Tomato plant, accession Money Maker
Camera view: vertical (180 deg); turntable rotation: 30 degrees
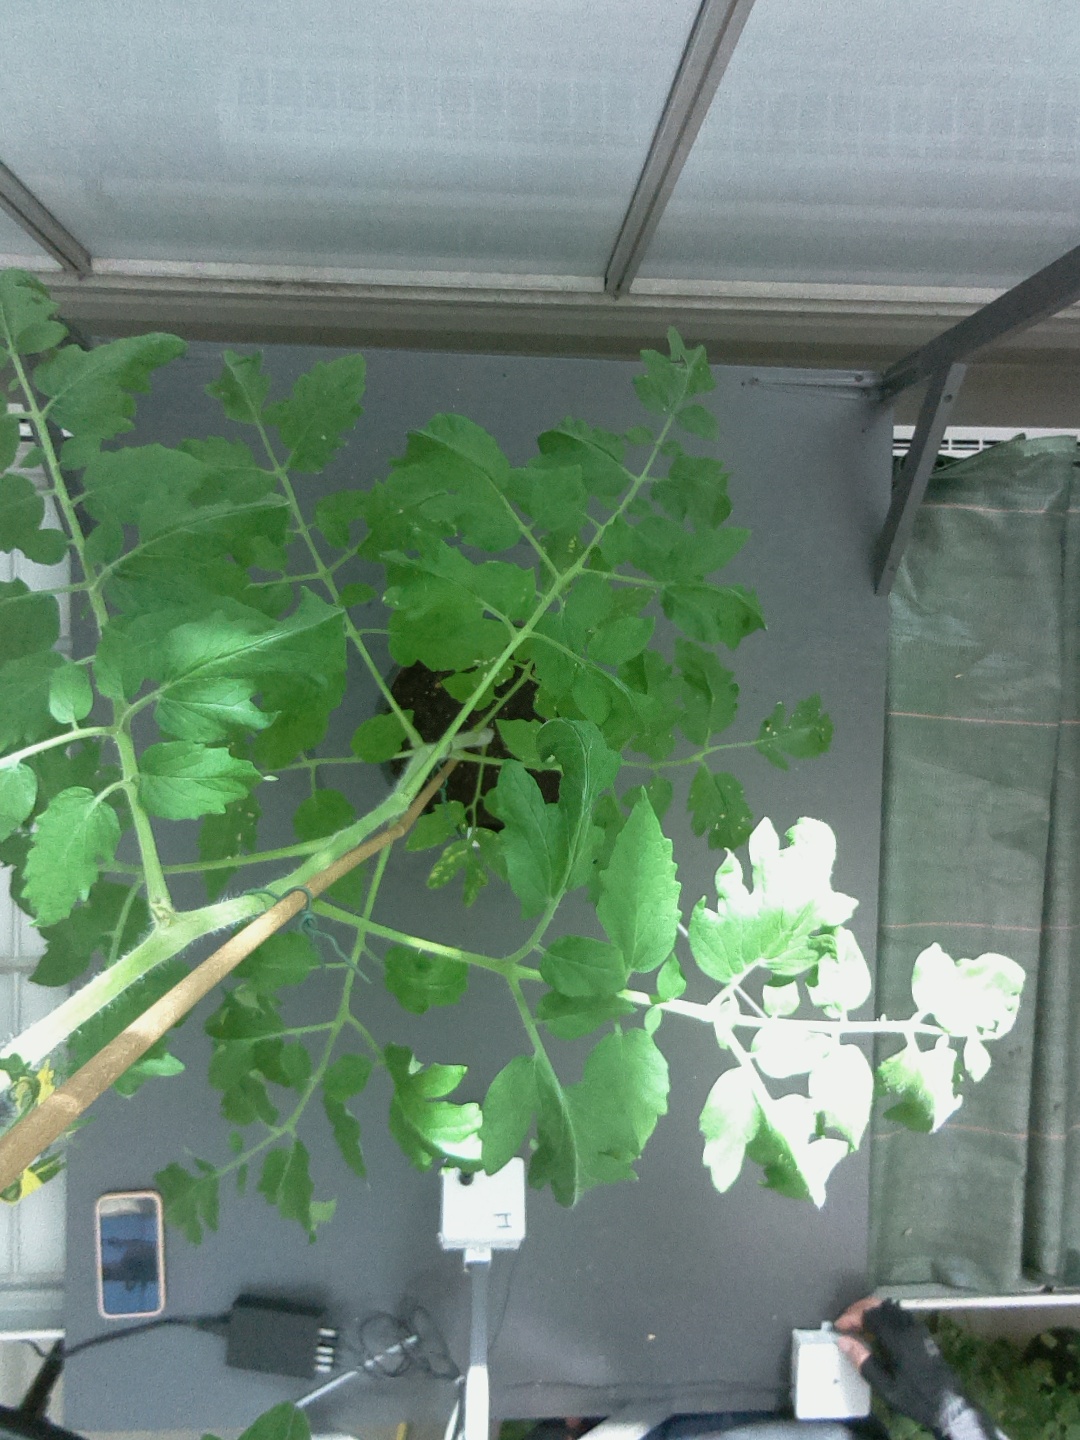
BBCH growth stage 61: 10%-20% of flowers open